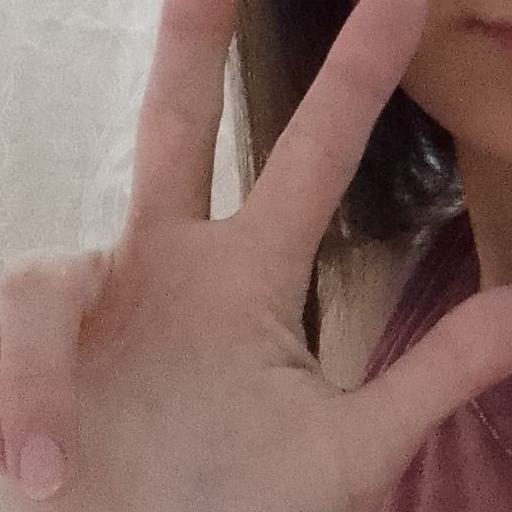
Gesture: three2